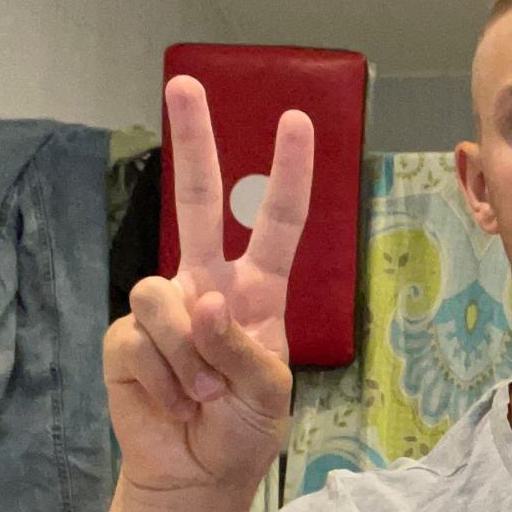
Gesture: peace